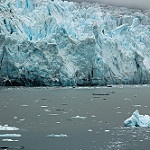
Scene: Outdoor